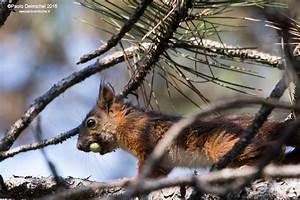
squirrel